Waterworld

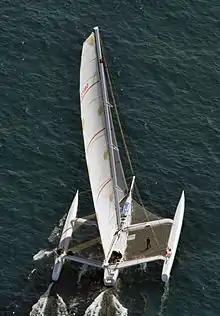
"Loe Real", one of the two "Waterworld" trimarans in 2013; Newport Beach, California

Inspired by racing trimarans built by Jeanneau Advanced Technologies' multi-hull division, Lagoon, a custom yacht was designed by Marc Van Peteghem and Vincent Lauriot-Prevost and built in France by Lagoon. Two versions were built, a relatively standard racing trimaran for distance shots, and an effects-laden transforming trimaran for closeup shots. The first trimaran was launched on 2 April 1994, and surpassed in September of that year. The transforming version was initially a raft with a three-bladed egg-beater windmill. When certain levers were triggered, the windmill blades flattened, and a hidden mast is raised to full racing height. A boom previously hidden in the hull emerged, and two sails were automatically unfurled. Once the transformation was complete, this version could actually sail, though not as well as the dedicated racer. The transforming version is in private hands in San Diego, California. For many years, the racing version was kept on a lake at Universal Studios Florida, before being restored for use as a racing trimaran named "Loe Real", which was (as of 2012) being offered for sale in San Diego.